Nishi-Yoshii Station

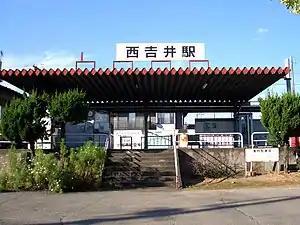
Nishi-Yoshii Station, October 2006

is a passenger railway station in the city of Takasaki, Gunma, Japan, operated by the private railway operator Jōshin Dentetsu.